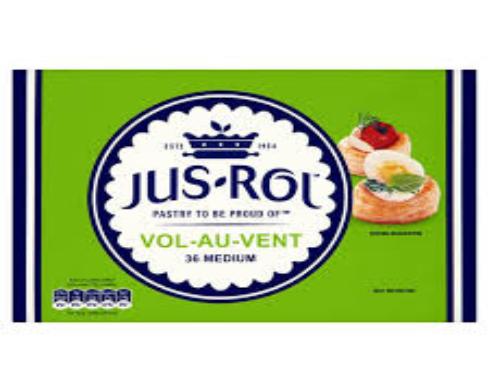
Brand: Jus-Rol
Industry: Food